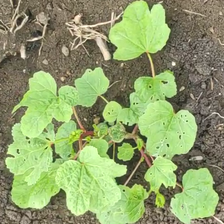
Weed species: Little_Mallow(Malva parviflora)